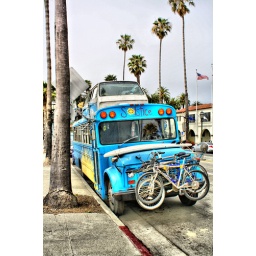
A bus parked in Santa Barbara, CA. Notice the Volkswagen van on top.